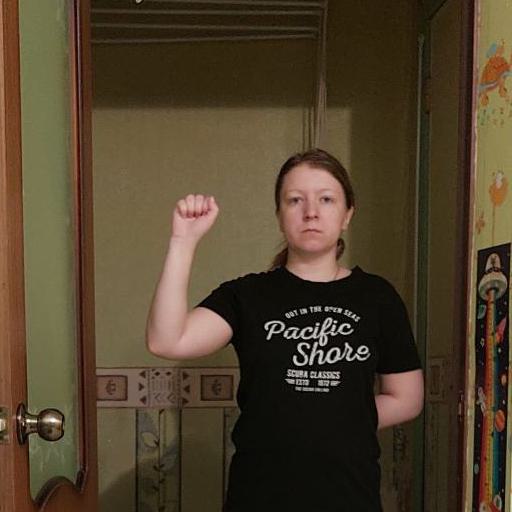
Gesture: fist